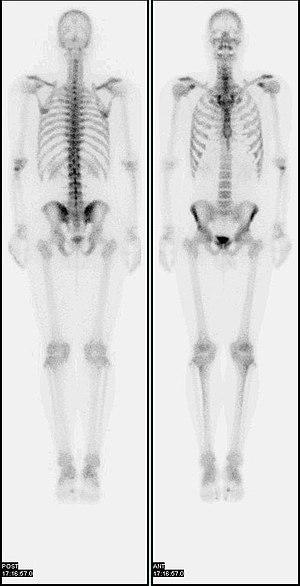
La scintigraphie osseuse est un examen de médecine nucléaire consistant à injecter à un patient un produit radioactif qui va se fixer sur le squelette. Cet examen permet d’obtenir des images qui sont le reflet du métabolisme osseux. Il est indiqué dans de nombreuses pathologies osseuses, notamment en cancérologie avec la recherche de métastases osseuses ou en rhumatologie.